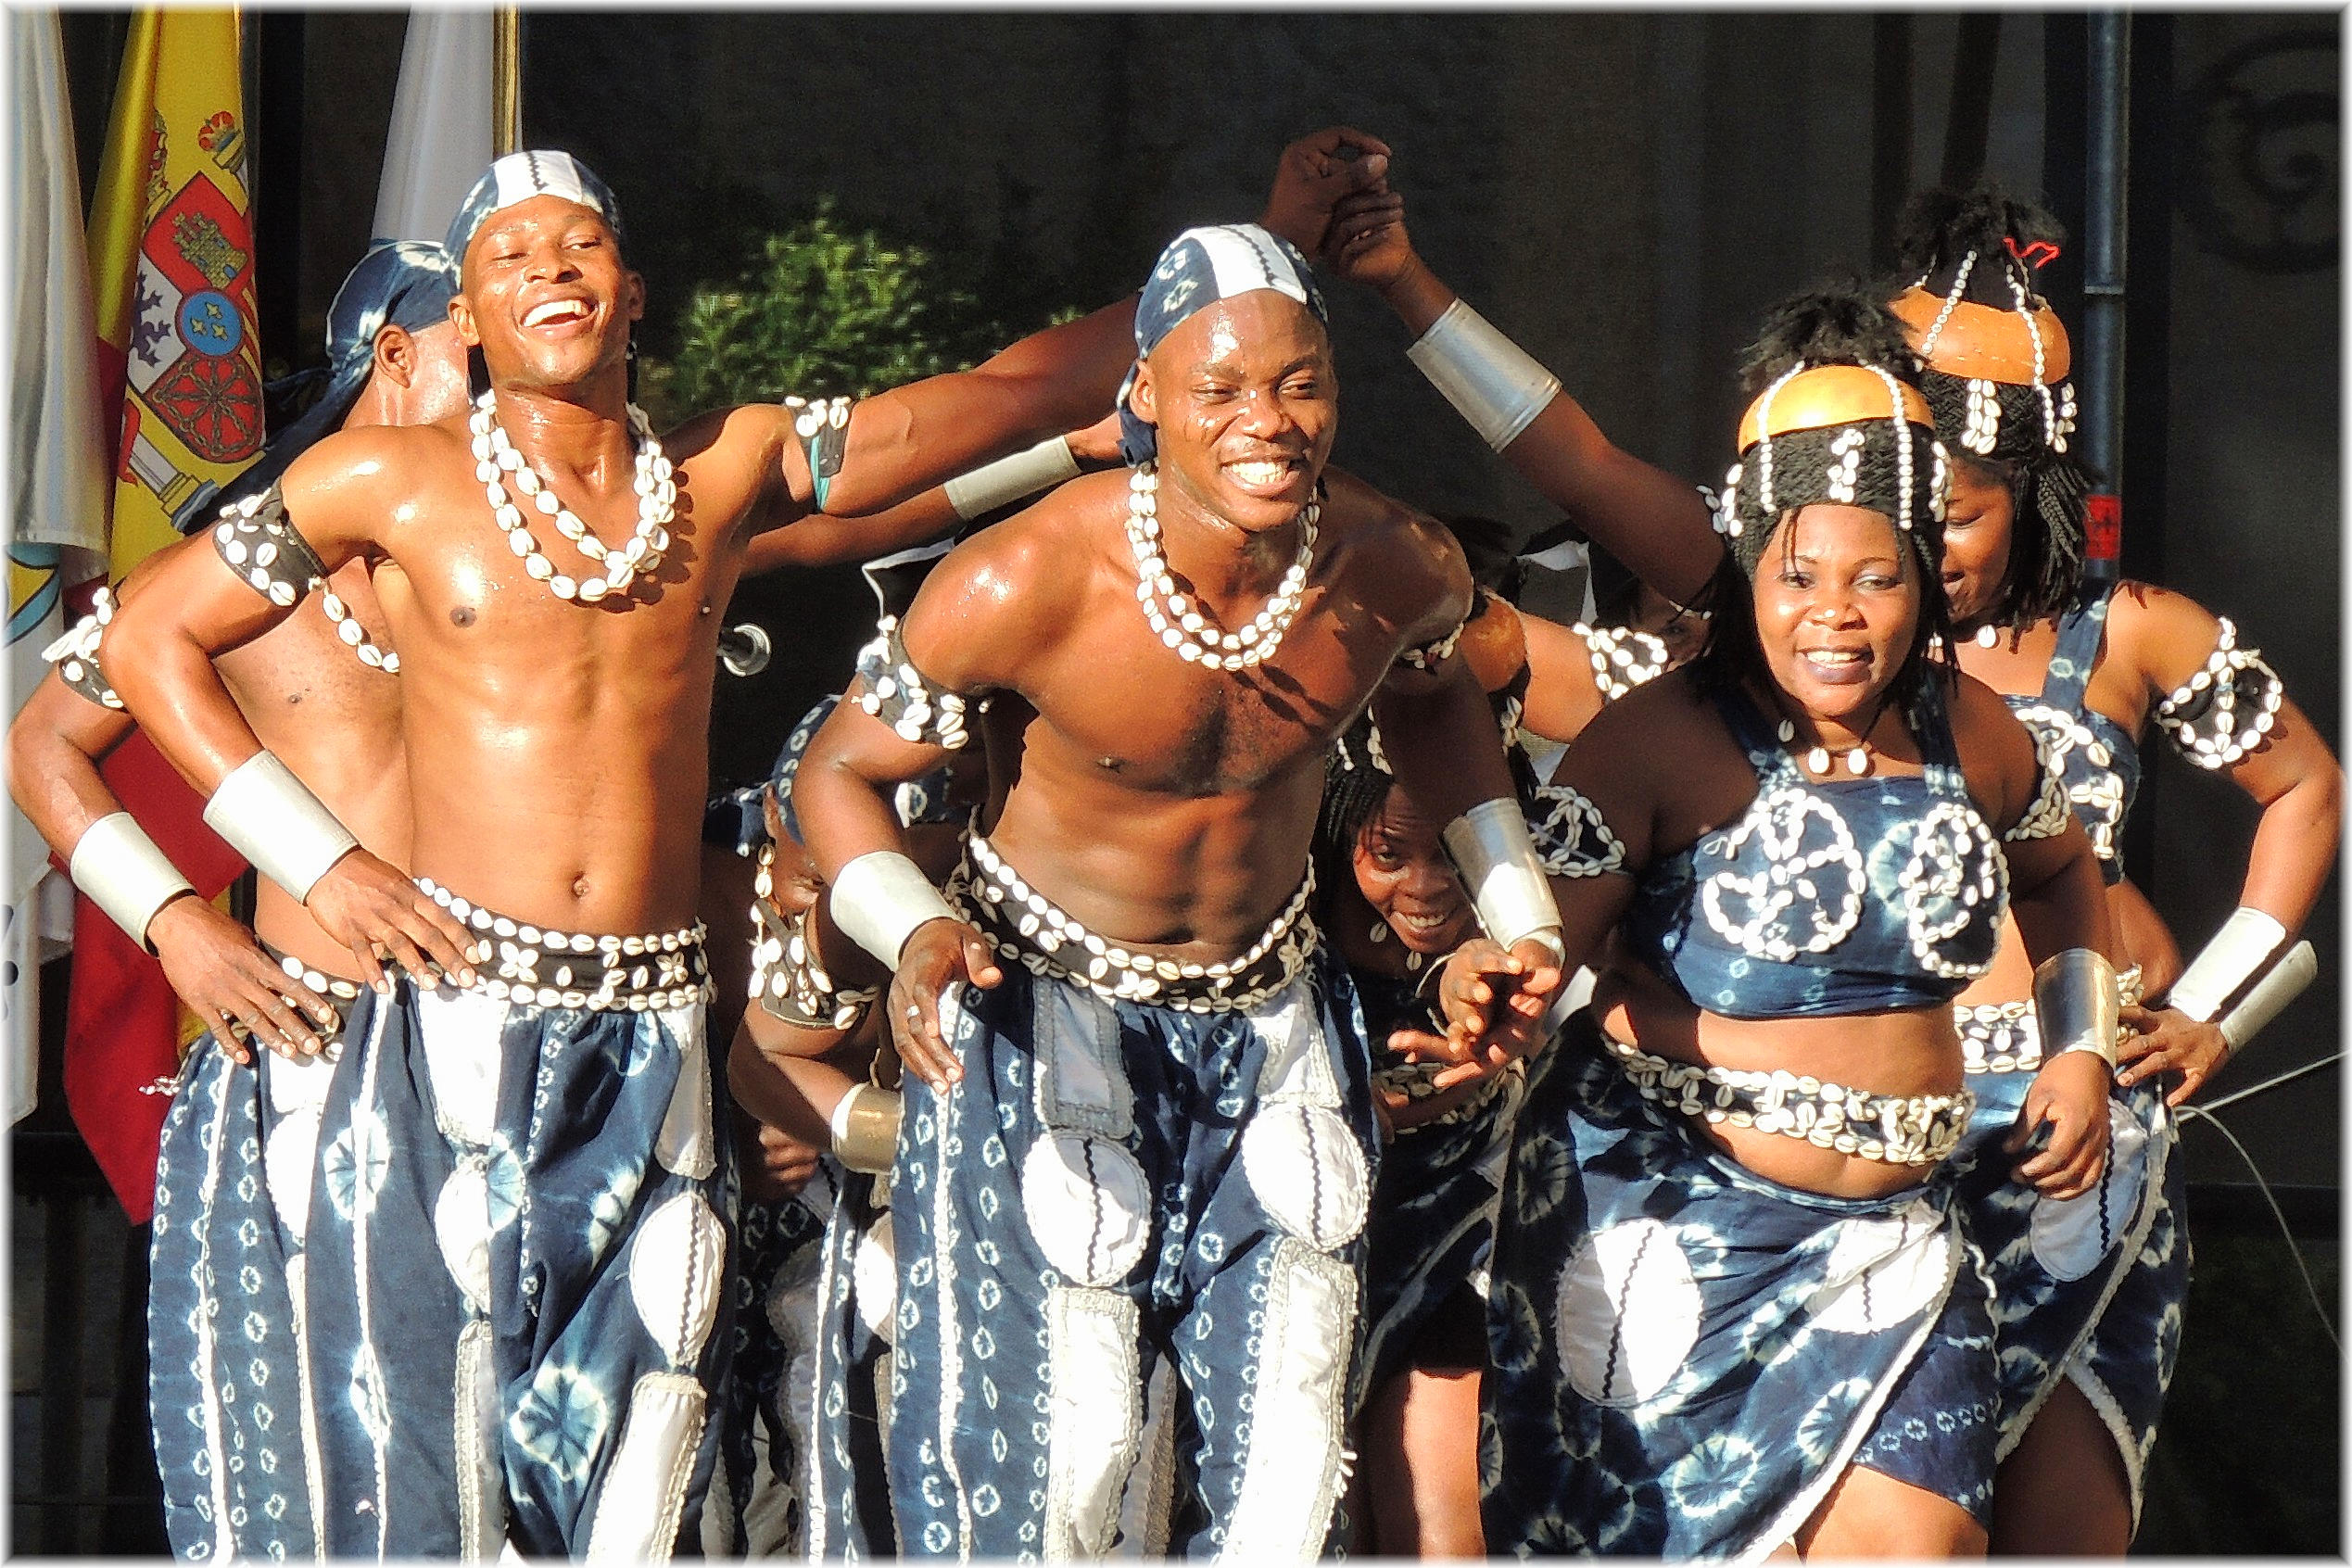
europe, africa, muscle, festival, spain, espagne, team, sports, europa, gente, galicia, bodybuilding, espana, galiza, xente, corunna, galice, danza, baile, folclore, festivalfolclorico, benin, lacoruna, acoru a, coru a, cantonesdelacoru a, wrestler